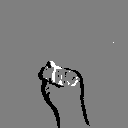
ASL letter: t